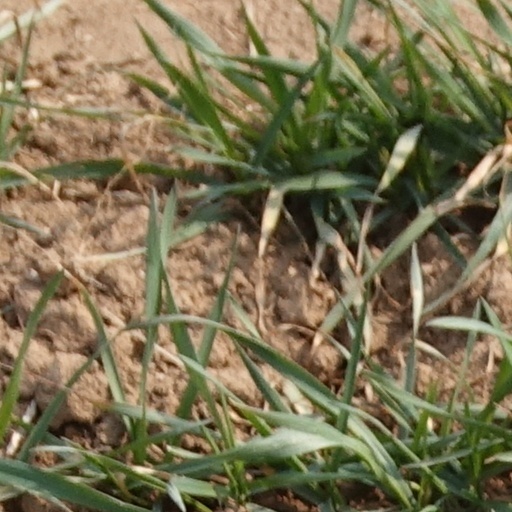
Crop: wheat